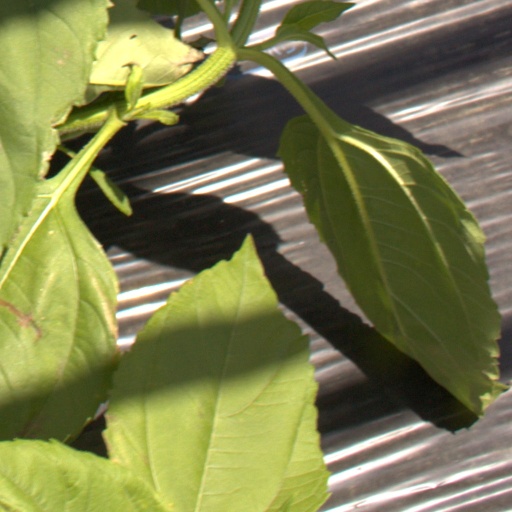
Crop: Jerusalem artichoke